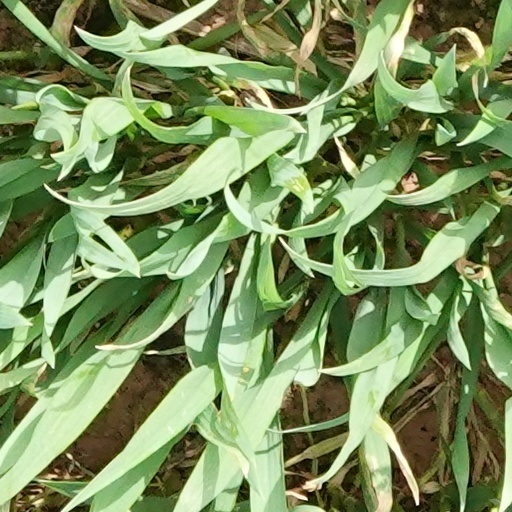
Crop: wheat